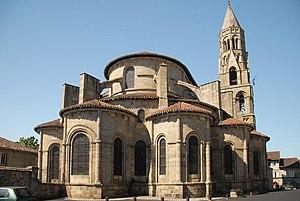
Dans le cadre des Chemins de Compostelle en France, 71 monuments ainsi que 7 portions de chemins sont inscrits depuis 1998 sur la liste du patrimoine mondial de l'Unesco sous le titre officiel de « Chemins de Saint-Jacques-de-Compostelle en France ».
Cet article recense les monuments historiques français classés en 1859.
Une collégiale est une église qui possède un chapitre de chanoines composé d'un nombre fixe de clercs séculiers. Tous les chanoines possèdent un siège dans le choeur de l'église afin de s'y réunir et d'y chanter ou réciter l'office divin, une maison canoniale, un revenu et des fonctions précises.